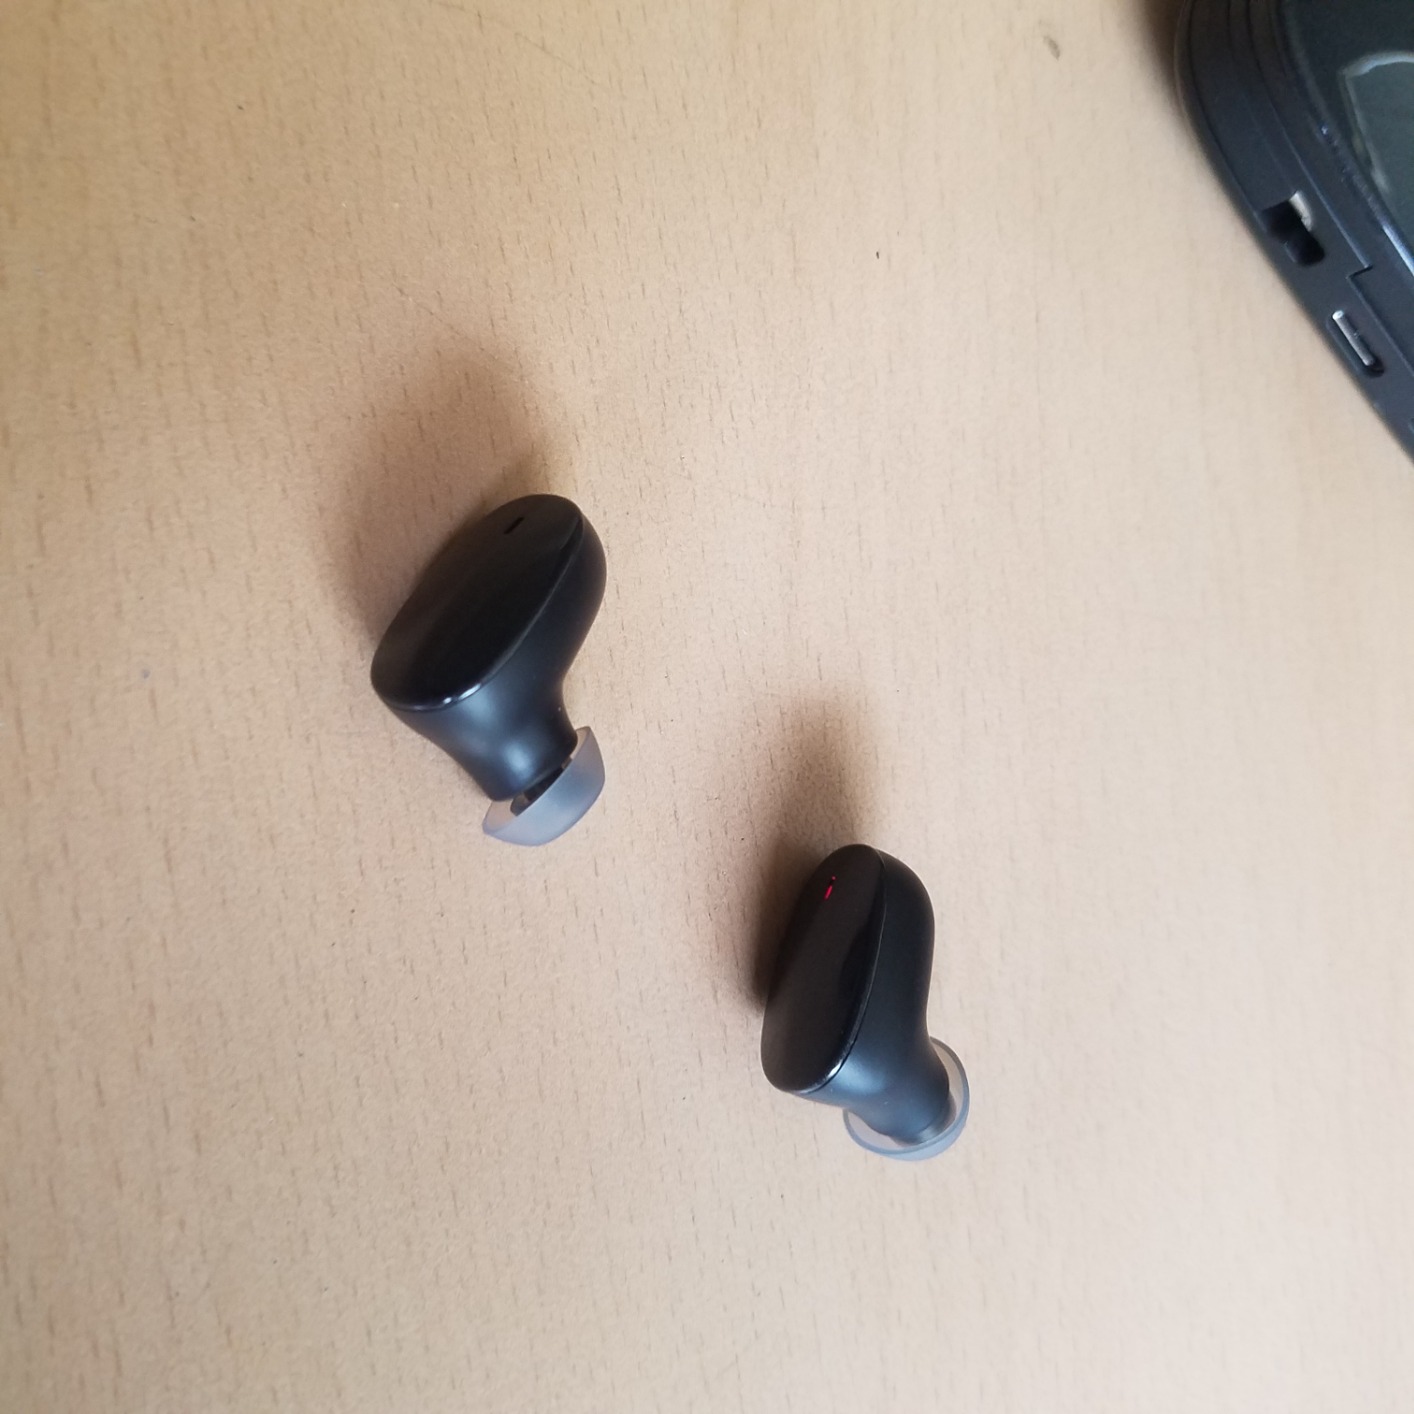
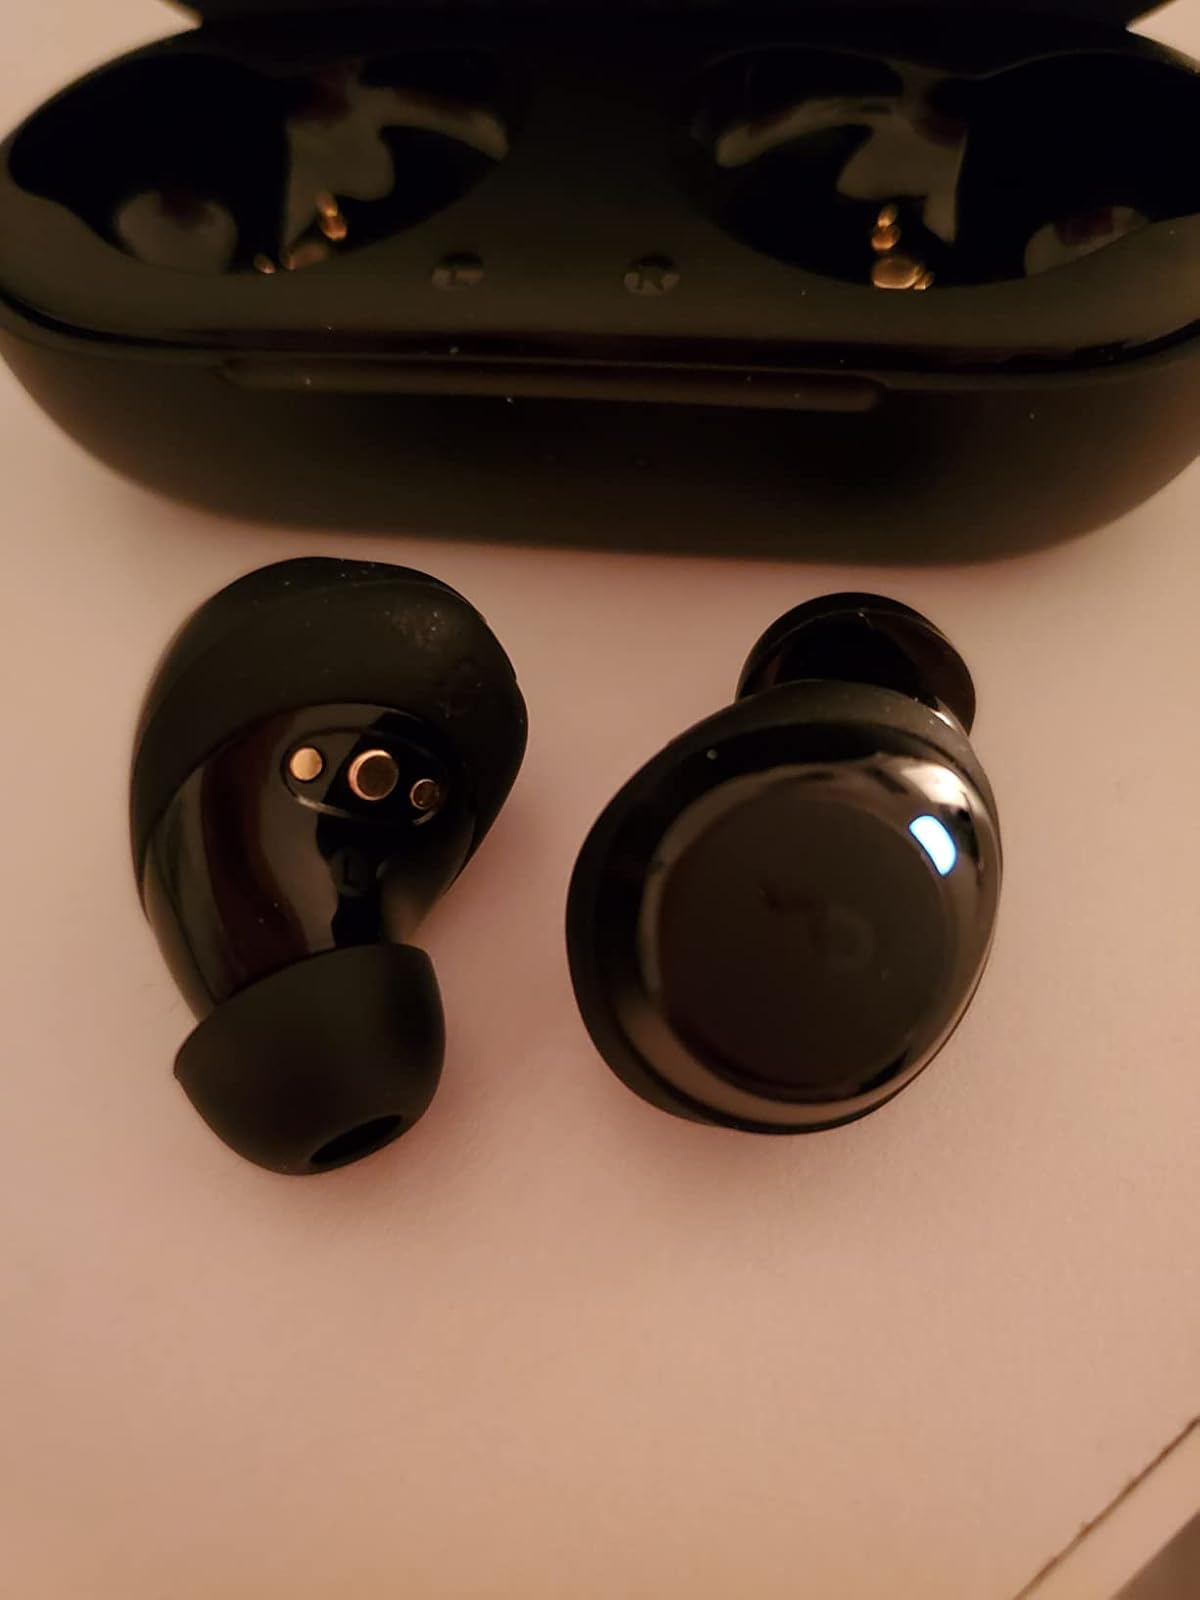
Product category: earbuds
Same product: no